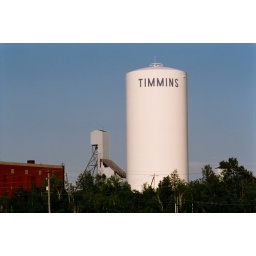
the water tower in timmins during the day